Hereford cattle

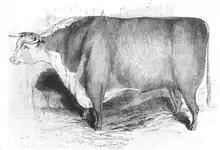
Bull of Mr. Jeffries, winner of first prize of the Royal Agricultural Show in Derby in 1843

Until the 18th century, the cattle of Herefordshire resembled other cattle of southern England, being wholly red with a white switch, similar to the modern North Devon and Sussex breeds. In the late 18th and early 19th centuries, other cattle (mainly Shorthorns) were used to create a new type of draught and beef cattle which at first varied in colour, with herds ranging from yellow to grey and light brown, and with varying amounts of white. By the end of the 18th century, the white face characteristic of the modern breed was well established, as was the modern colour during the 19th century.